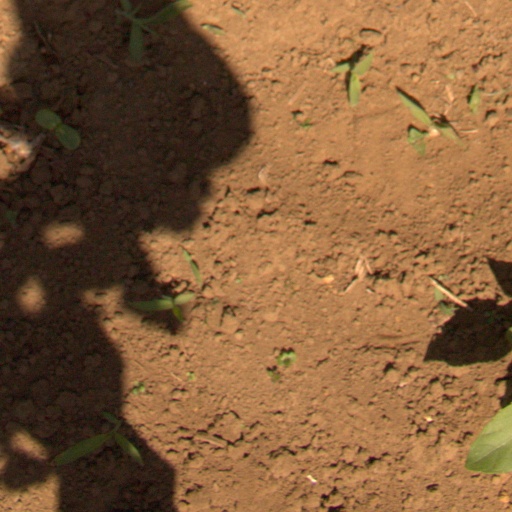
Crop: Jerusalem artichoke